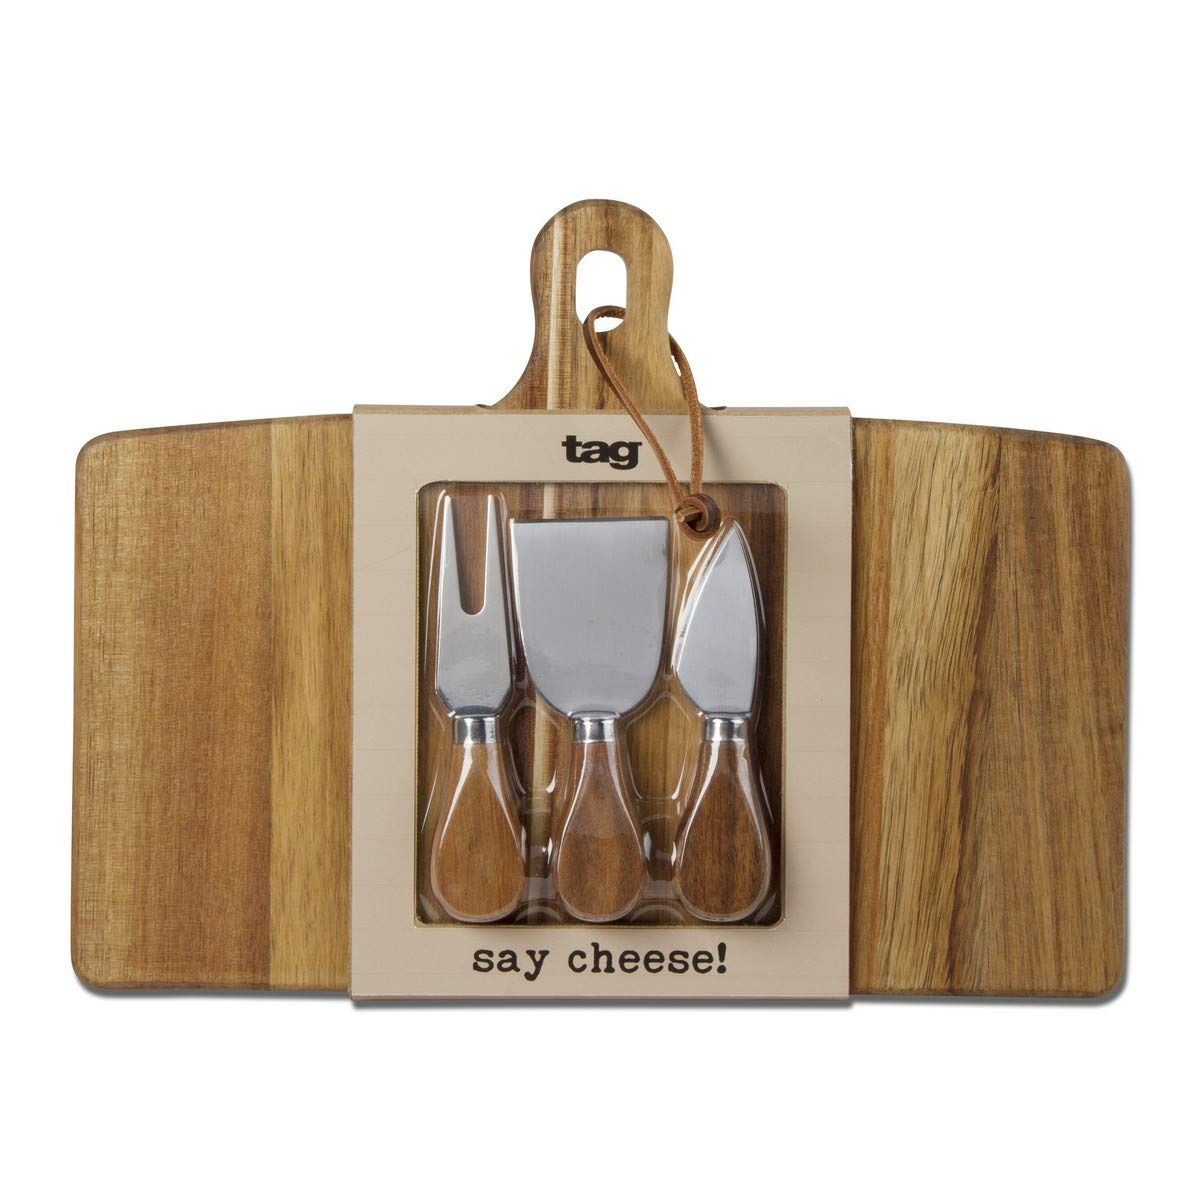
Item Name: TAG Say Cheese Long Acacia Board And Cheese Utensil Set Of 4 Natural
Bullet Point 1: Handmade from sustainable acacia wood by skilled artisans.
Bullet Point 2: Made of stainless steel, wood
Bullet Point 3: board: 12.7"l x 9.6"w x .5"h- pointed knife: 5.25"l x 1"w- wide knife: 5"l x 1.75"w- curved knife: 4.9"l x 1"w
Product Description: Entertain with style! impress your guests with a dramatic charcuterie board presentation of bread, cheese, cured meats, and more. each board is made from sustainable acacia wood by skilled artisans. set is perfect for gifting.
Value: 1.0
Unit: Count

Price: 43.99